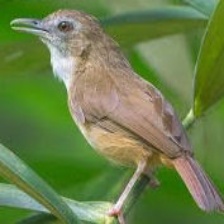
Species: ABBOTTS BABBLER
Scientific name: MALACOCINCLA ABBOTTI